Thomas Buscher

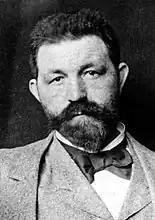
Thomas Buscher (before 1910)

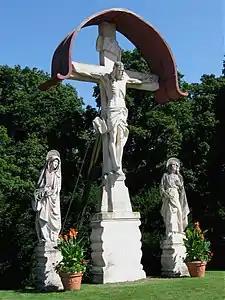
Crucifixion group, Westfriedhof (Munich)

Thomas Buscher (7 March 1860, Gamburg - 13 May 1937, Münsing) was a German sculptor and wood carver.